South Bismarck plate

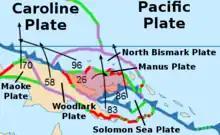
The South Bismark microplate in relation to some nearby tectonic features. The labelling and size of other plates, in particular, the Woodlark plate, is inconsistent with subsequent observational data, not available for this 2003 tectonic model.

Convergent boundaries line the southern border including the New Britain subduction zone that contributed to the formation of New Britain and the Solomon Islands. Many earthquakes occur in this area particularly around New Britain, which has very complex tectonics and defining all the active plate boundaries has proved challenging. To the south of the South Bismark plate is the Solomon Sea plate which is subducting under New Britain at the New Britain Trench and a likely still active Trobriand plate which has fault zone relationships at the postulated plate boundary.